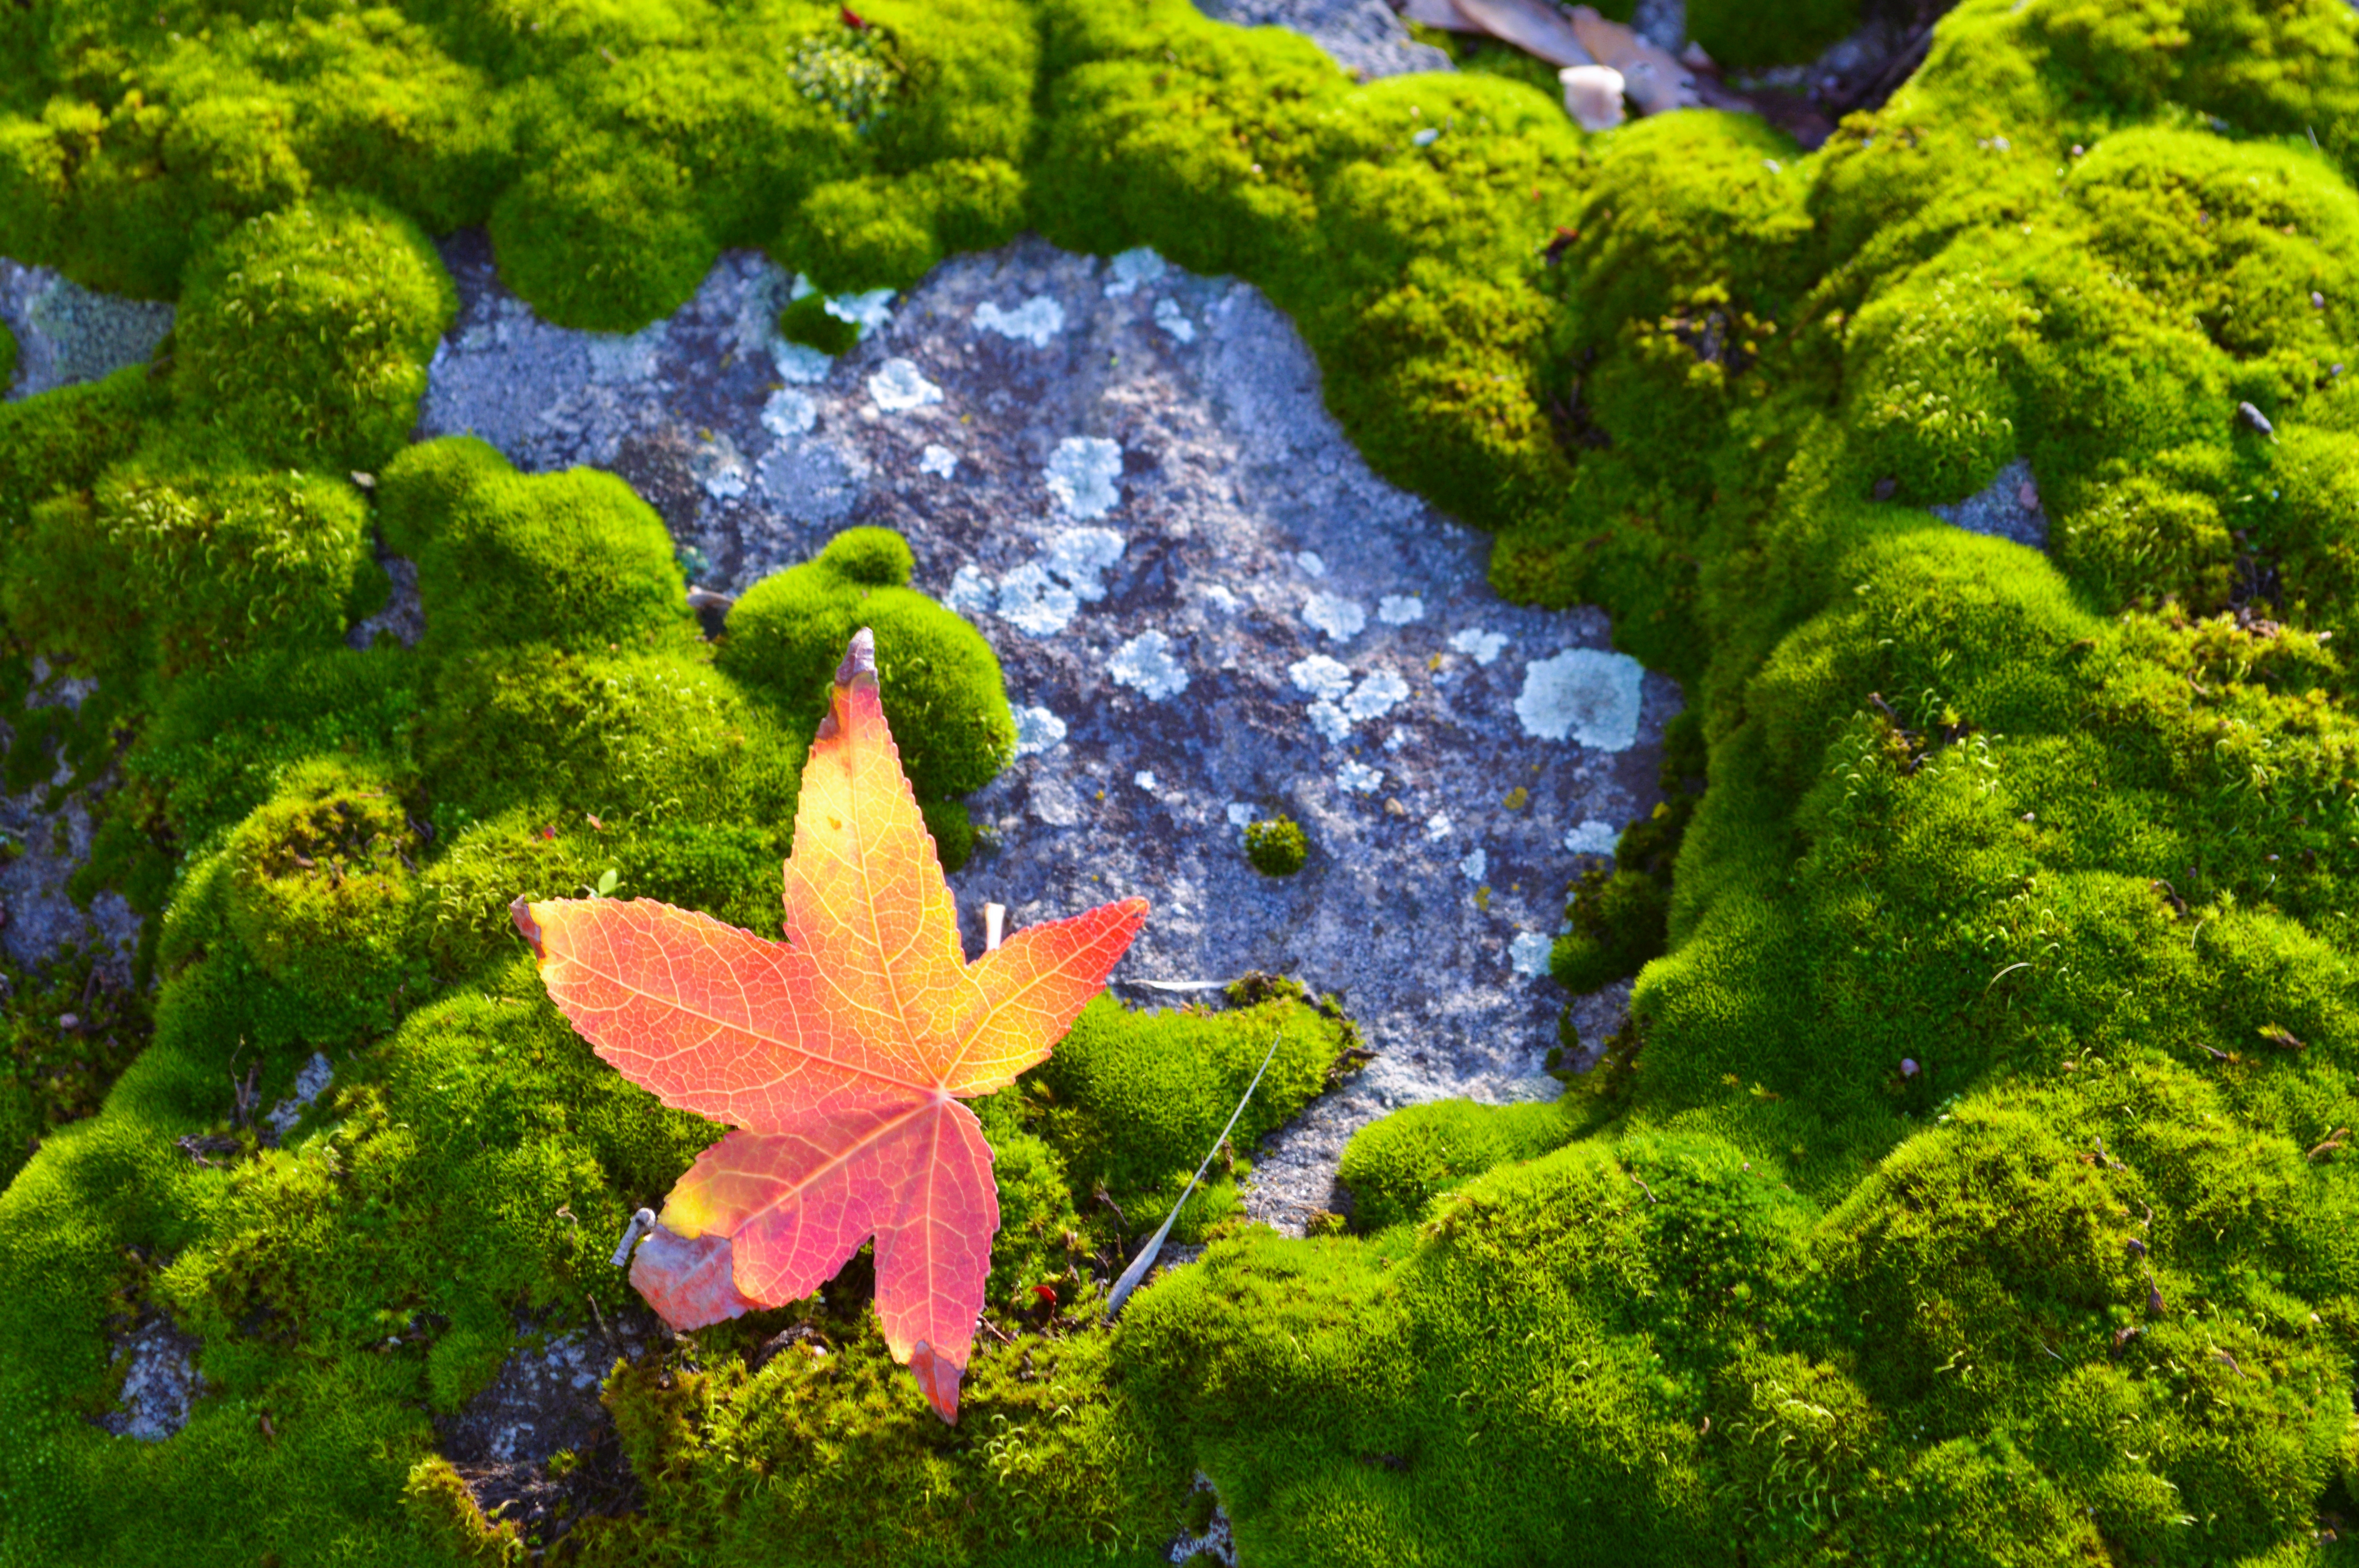
natural, water, botany, leaf, green, petal, natural landscape, vegetation, terrestrial plant, organism, sunlight, biome, grass, watercourse, aquatic plant, trunk, groundcover, landscape, shrub, algae, electric blue, annual plant, deciduous, forest, wood, leisure, art, flowering plant, temperate broadleaf and mixed forest, spring, reflection, wildflower, rock, non vascular land plant, vascular plant, macro photography, garden, pond, landscaping, water lily, lake, moss, plant stem, jungle, woodland, green algae, stream, automotive wheel system, autumn